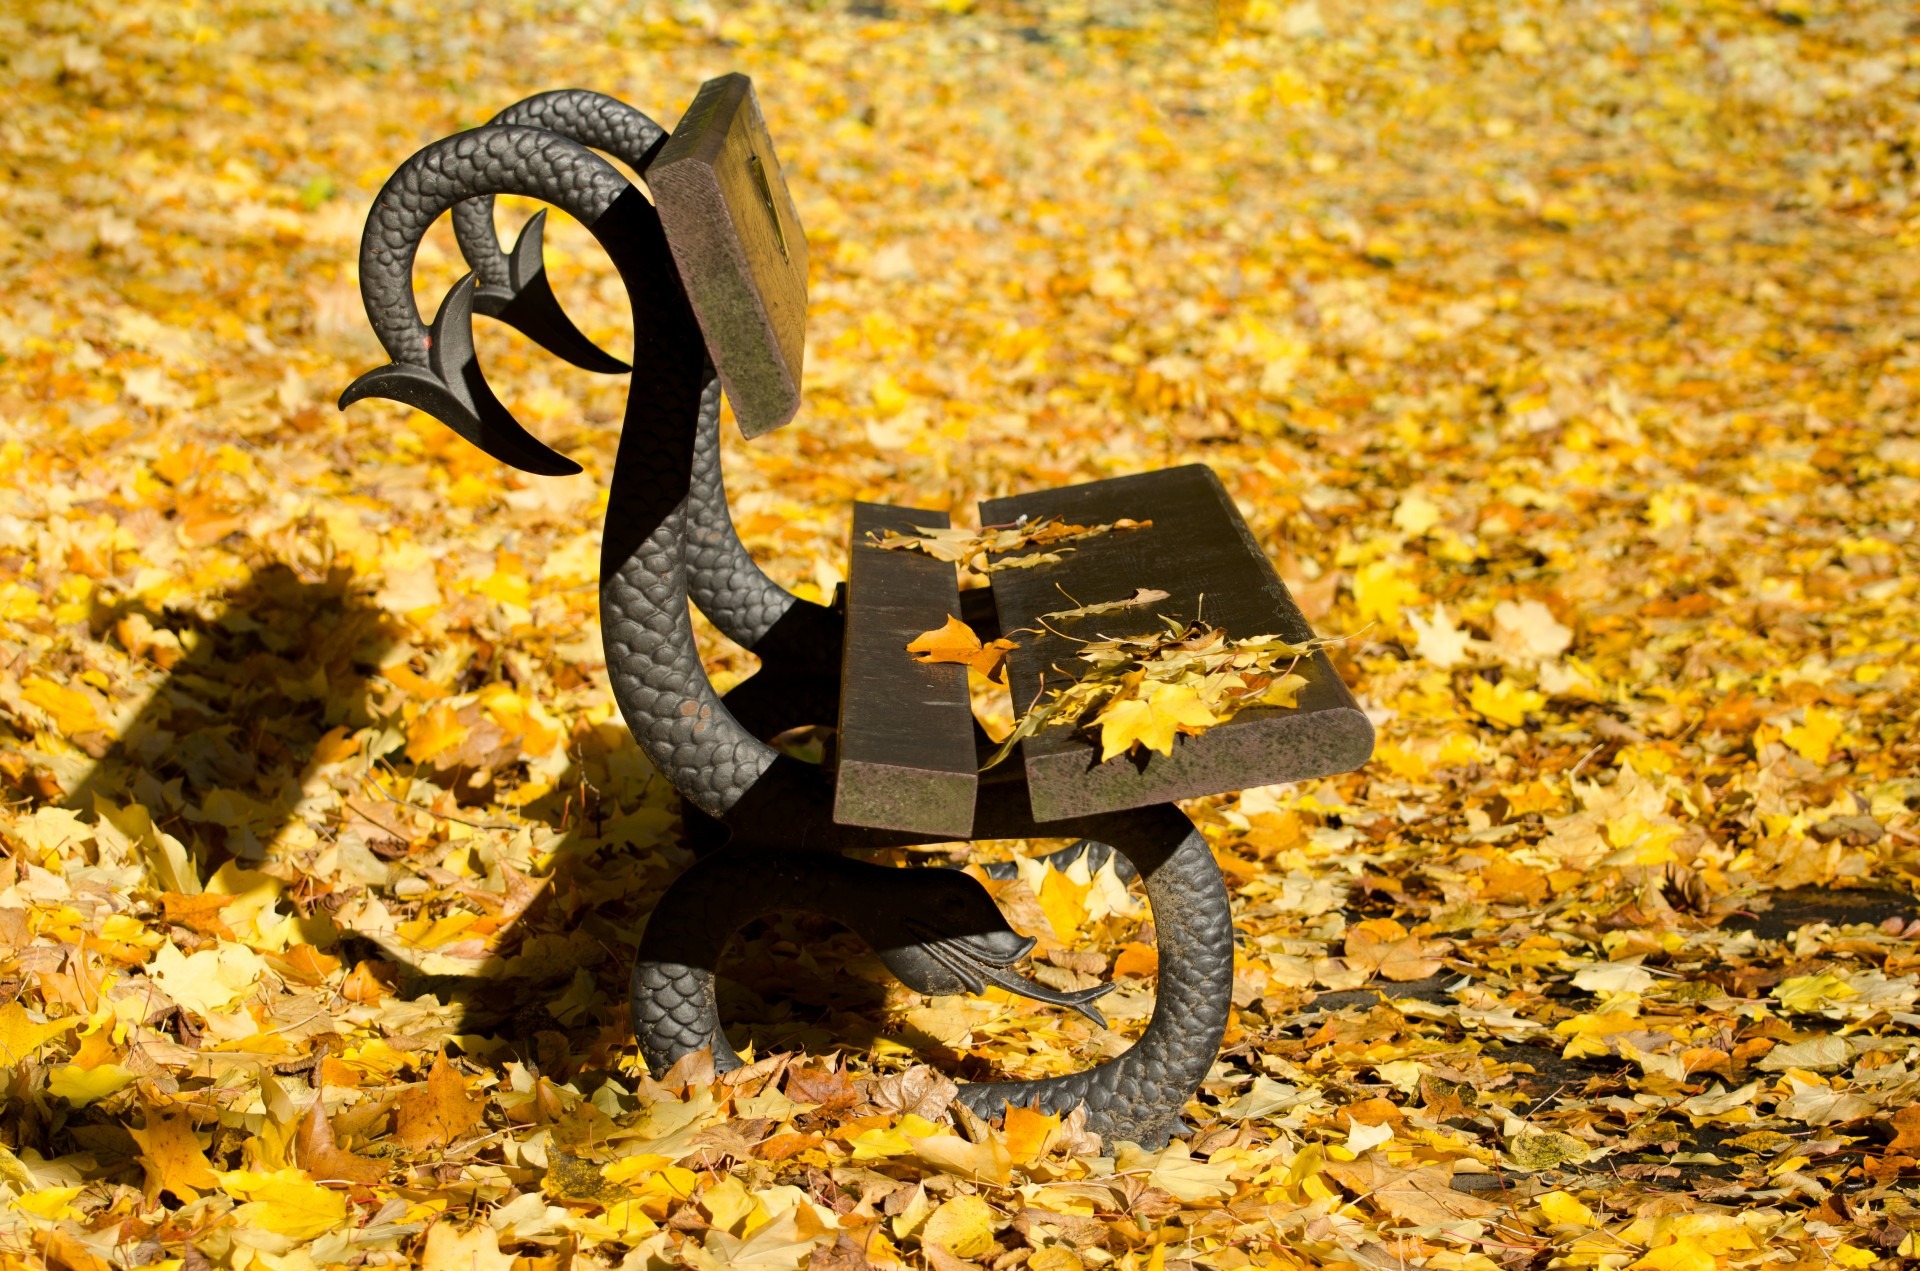
bench, leaf, number, autumn, park, weather, reptile, yellow, season, leaves, seasons, snake, scaled reptile